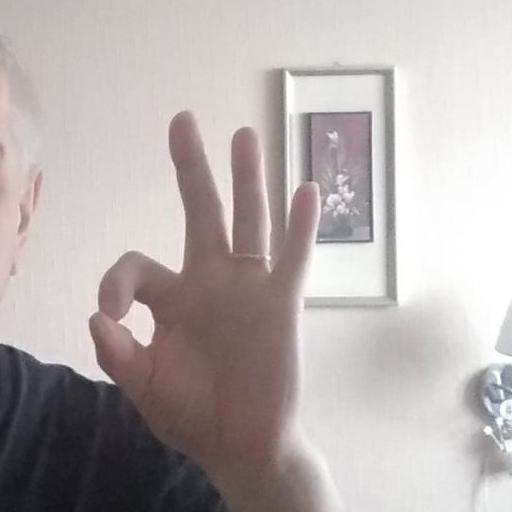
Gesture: ok